Kingston–Throop Avenues station

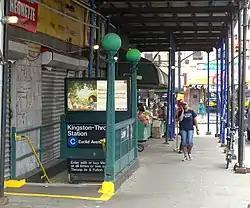
Eastbound street entrance

This underground station has four tracks and two noticeably offset side platforms, with the southbound platform located roughly 300 feet further west (railroad north) than the northbound platform. The two center tracks are used by the A express train during daytime hours. Both platforms have a butterscotch yellow trim line with a mustard brown border and mosaic name tablets reading KINGSTON - THROOP AV." in white sans serif lettering on two lines on a mustard brown background and butterscotch yellow border. Small tile captions alternating between "KINGSTON" and "THROOP" in white lettering on a black background run below the trim line, and directional captions in the same style are present below some of the name tablets. The platforms are column-less except for a few dark yellow I-beam ones near fare control.